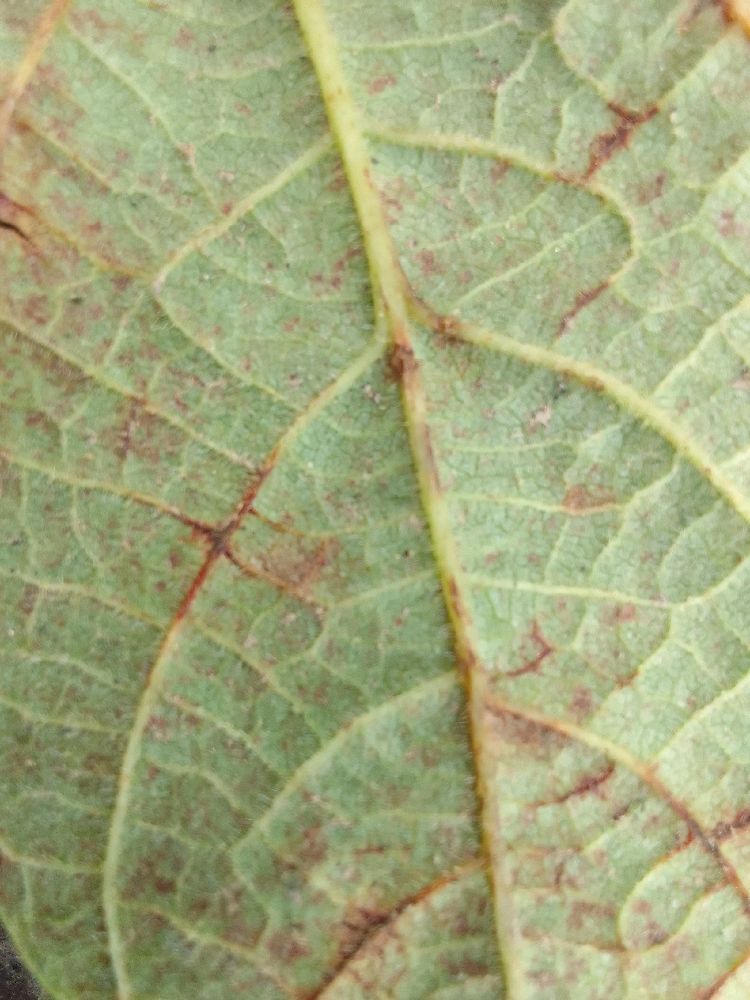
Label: anthracnose